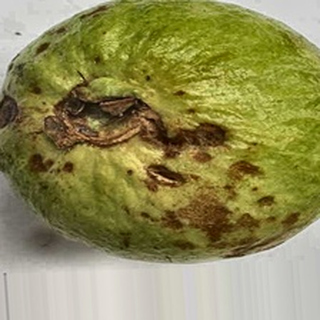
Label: guava_anthracnose